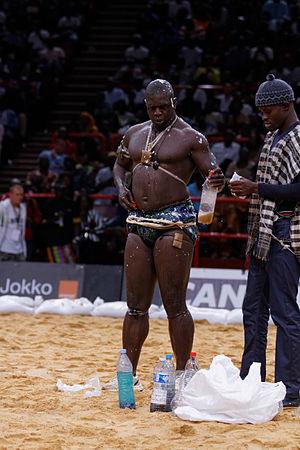
La lutte sénégalaise est un sport traditionnel très populaire au Sénégal, tout particulièrement dans les régions du Sine-Saloum et de la Casamance. On le pratique aussi en Gambie.